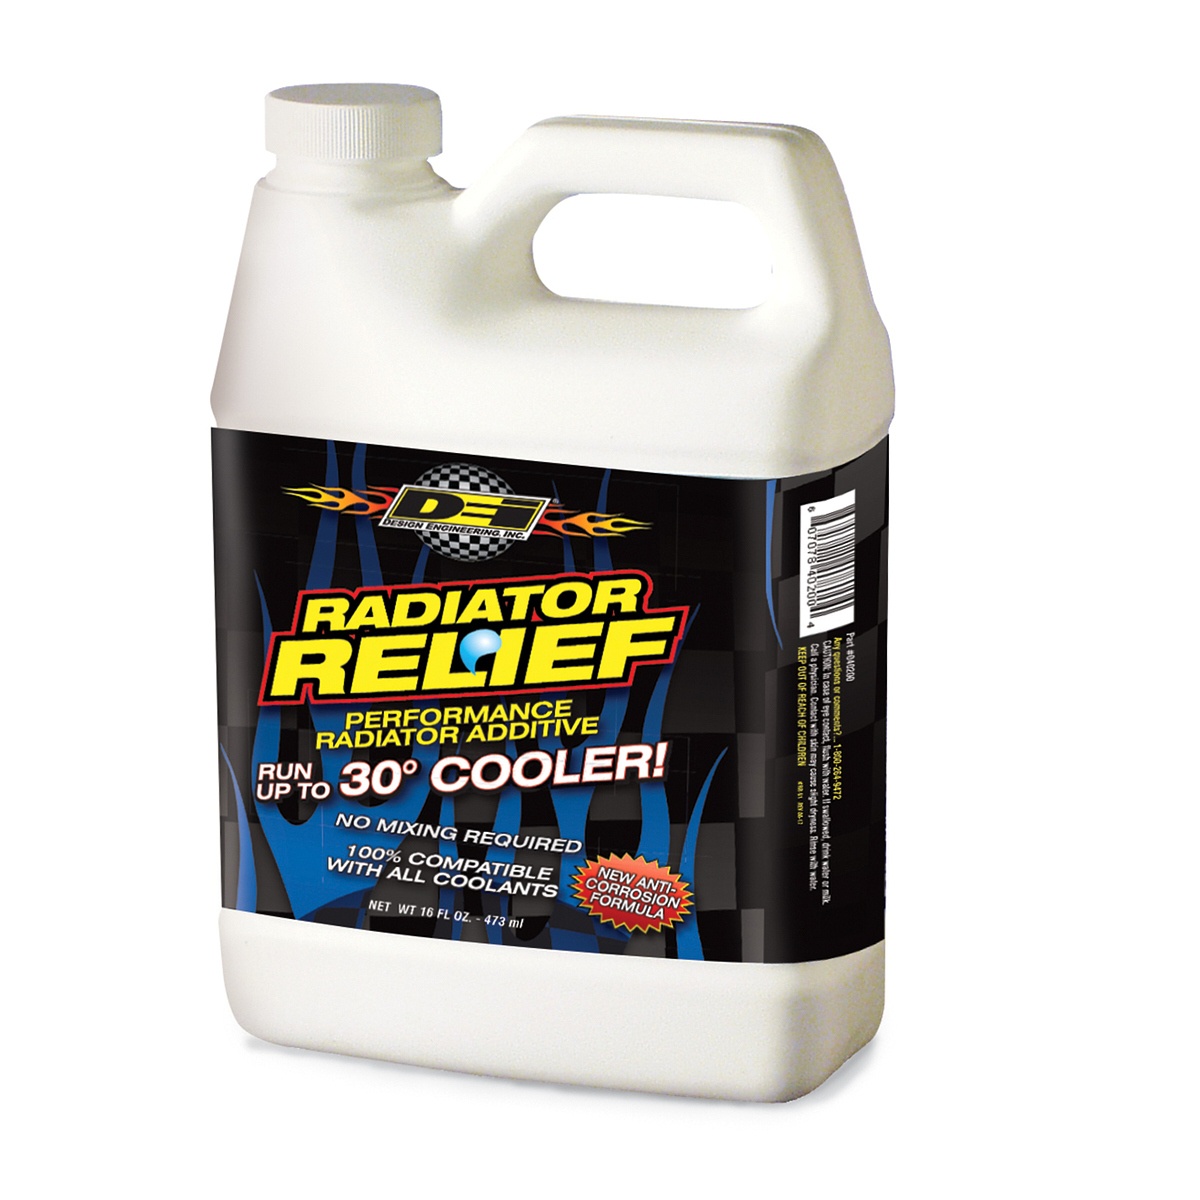
Design Engineering Radiator Relief Additive
Design Engineering Radiator Relief Additive 1qt - Antifreeze / Coolant Additive - Radiator Relief - 1 qt Jug - Sold as Each - Brand: Design Engineering - Part Number: 40104
Brand: Design Engineering
Category: Vehicles & Parts > Vehicle Parts & Accessories > Vehicle Maintenance, Care & Decor > Vehicle Fluids > Vehicle Cooling System Additives > Coolant Additives